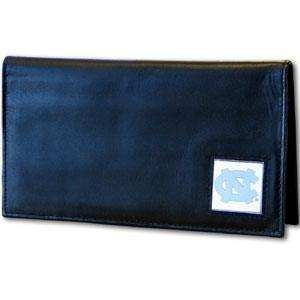
N. Carolina Tar Heels Deluxe Leather Checkbook Cover
Our officially licensed checkbook cover is made of high quality leather and includes a card holder, clear ID window, and inside zipper pocket for added storage. Fully cast and enameled N. Carolina Tar Heels team emblem on the front of the wallet. Officially licensed College product Licensee: Siskiyou Buckle Genuine fine grain leather Fits top and side loaded checkbooks Credit card slots, windowed ID slot and large zippered pocket Metal N. Carolina Tar Heels emblem with enameled team colors
Brand: Siskiyou Buckle
Category: Apparel & Accessories > Handbags, Wallets & Cases > Checkbook Covers